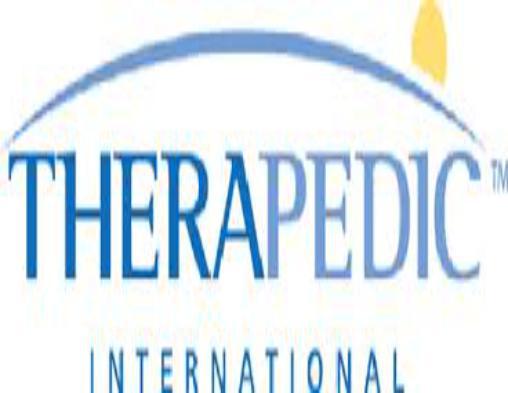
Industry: Necessities